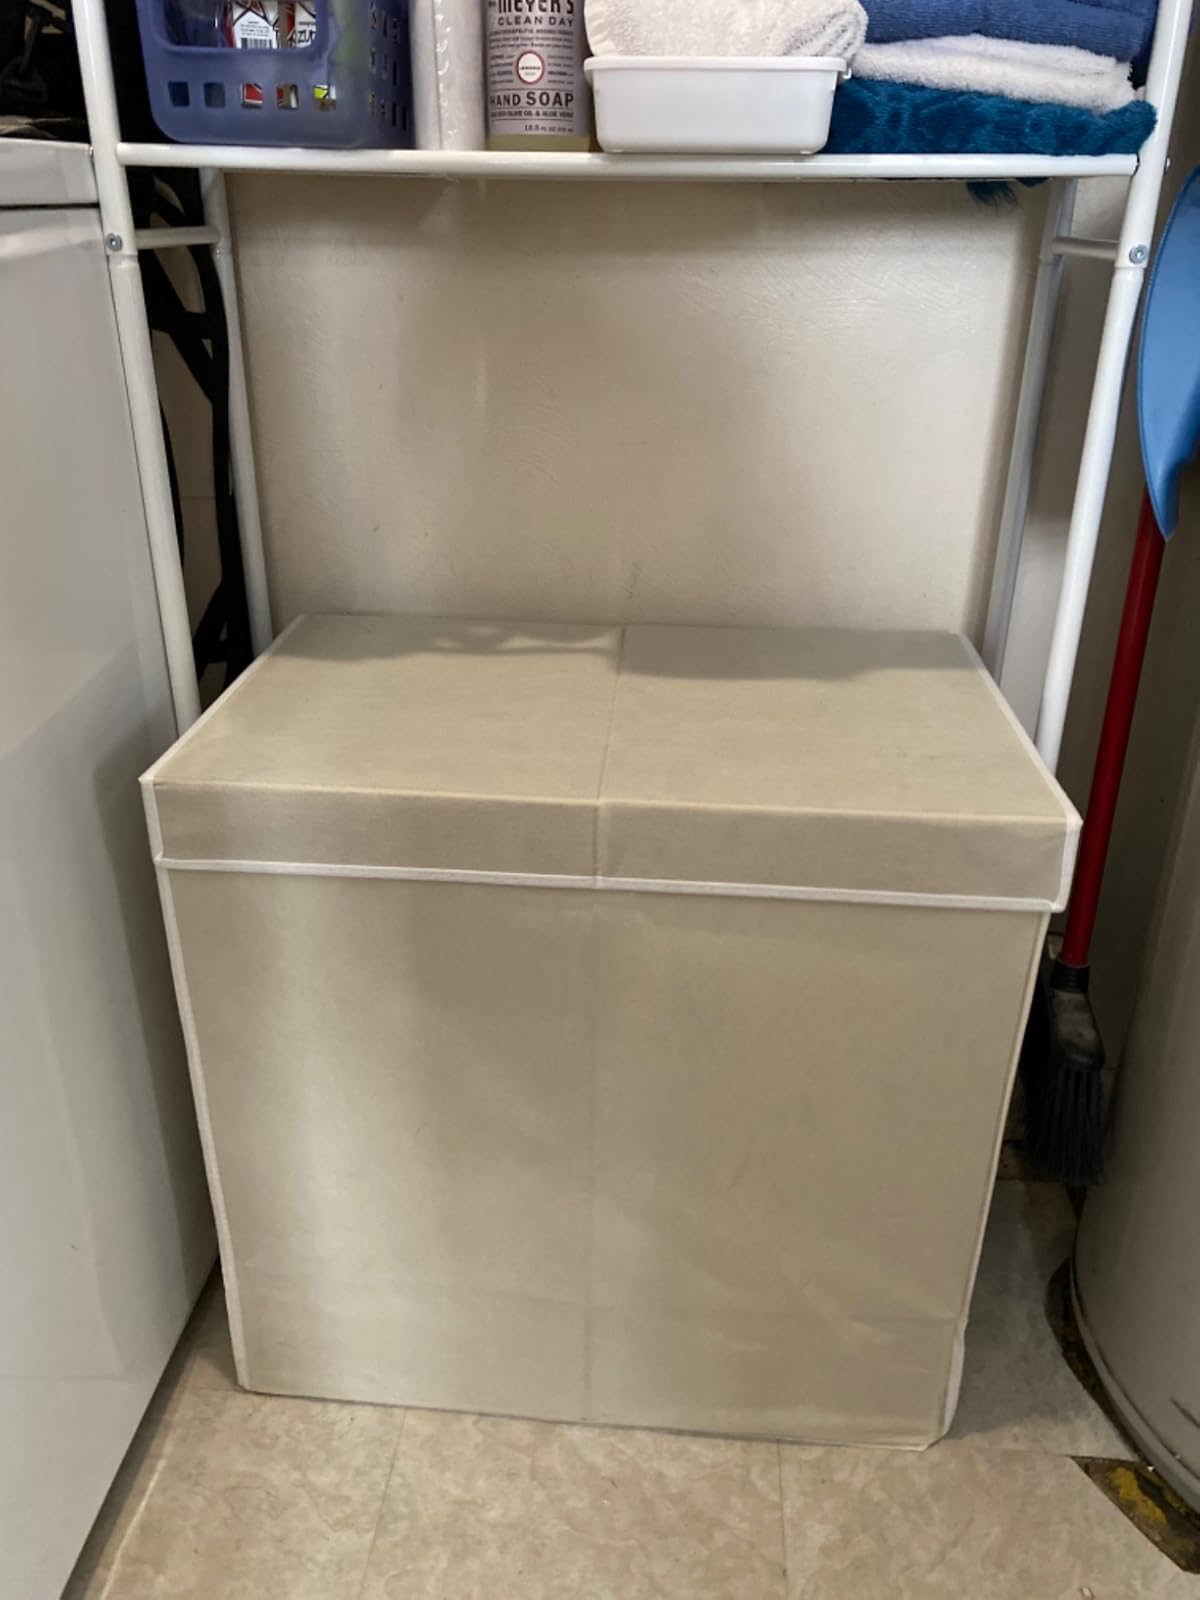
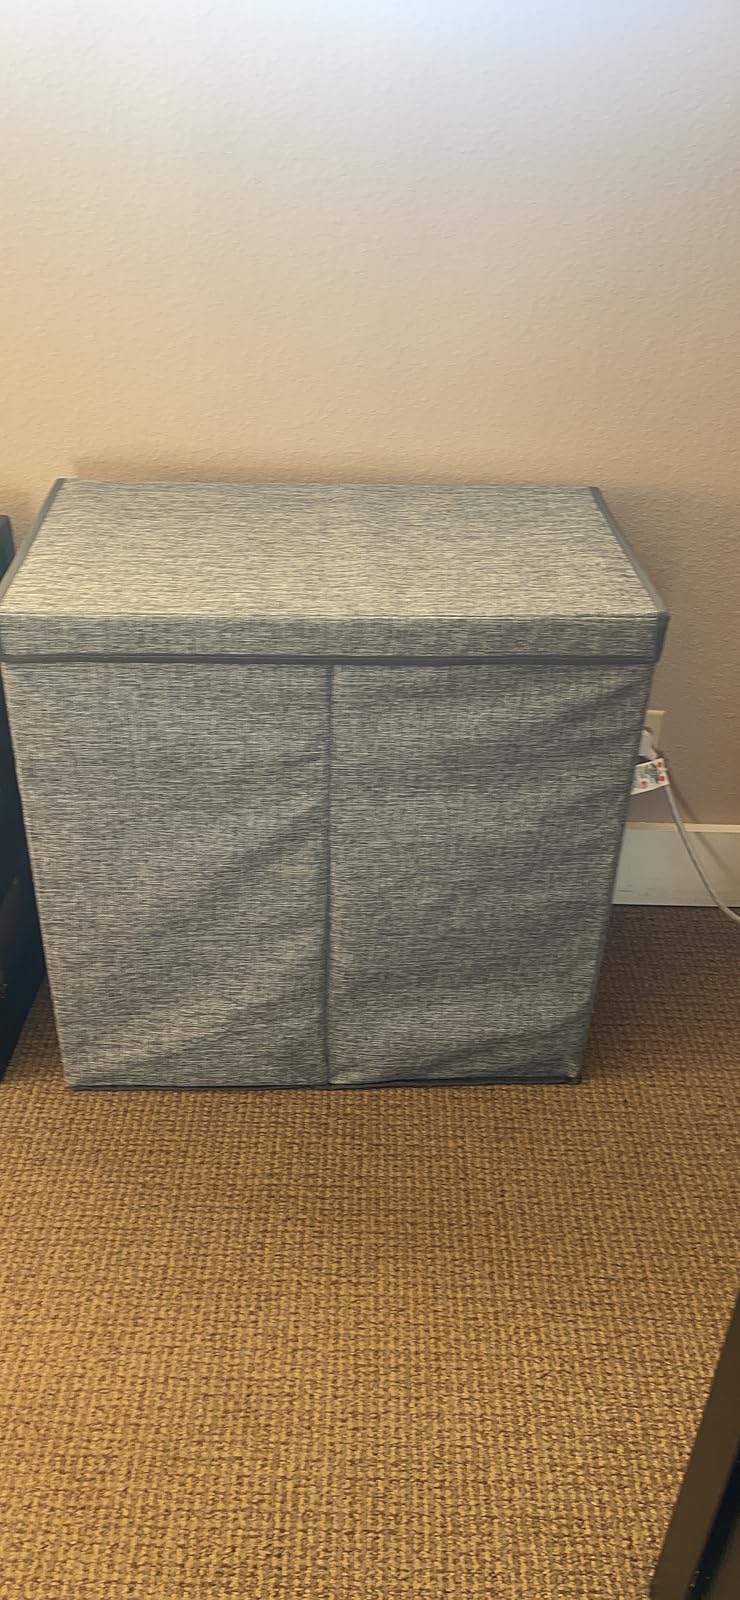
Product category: items_hamper
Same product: no